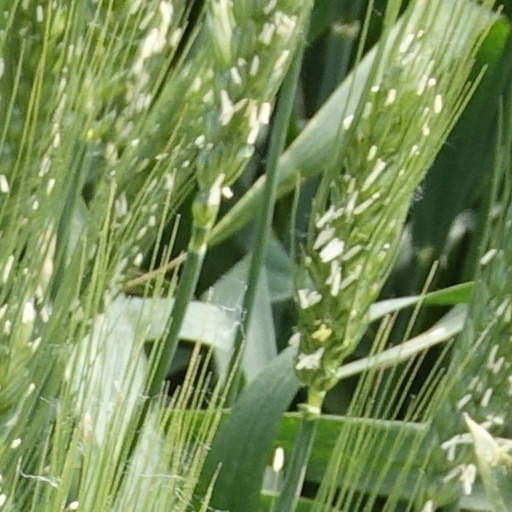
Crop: wheat